Bæddel and bædling

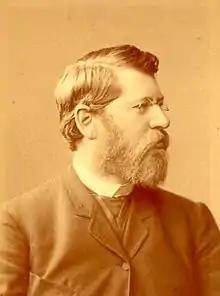

' and ' are Old English (Anglo-Saxon) terms theorised to refer to non-normative sexual or gender categories. They occur in only five medieval glossaries and penitentials (guides for religious penance). Scholars debate their exact meanings (and their distinction, if any), but both are linked to effeminacy and adultery. appears in one glossary, where it glosses "hermaphrodite" and a "man of both sexes", while glosses an "effeminate" or "soft" person. The "Oxford English Dictionary" states that may be related to the English adjective "bad"; scholars have proposed that the word may share a root with both and .